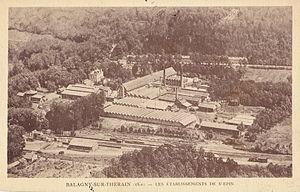
Carte de commerce ancienne éditée par la Société anonyme des filatures et teintureries de Saint-Ėpin
La gare de Balagny-Saint-Épin est une gare ferroviaire française de la ligne de Creil à Beauvais, située sur le territoire de la commune de Balagny-sur-Thérain, à proximité du hameau de Saint-Épin, dans le département de l'Oise en région Hauts-de-France.
Balagny-sur-Thérain est une commune française située dans le département de l'Oise, en région Hauts-de-France.